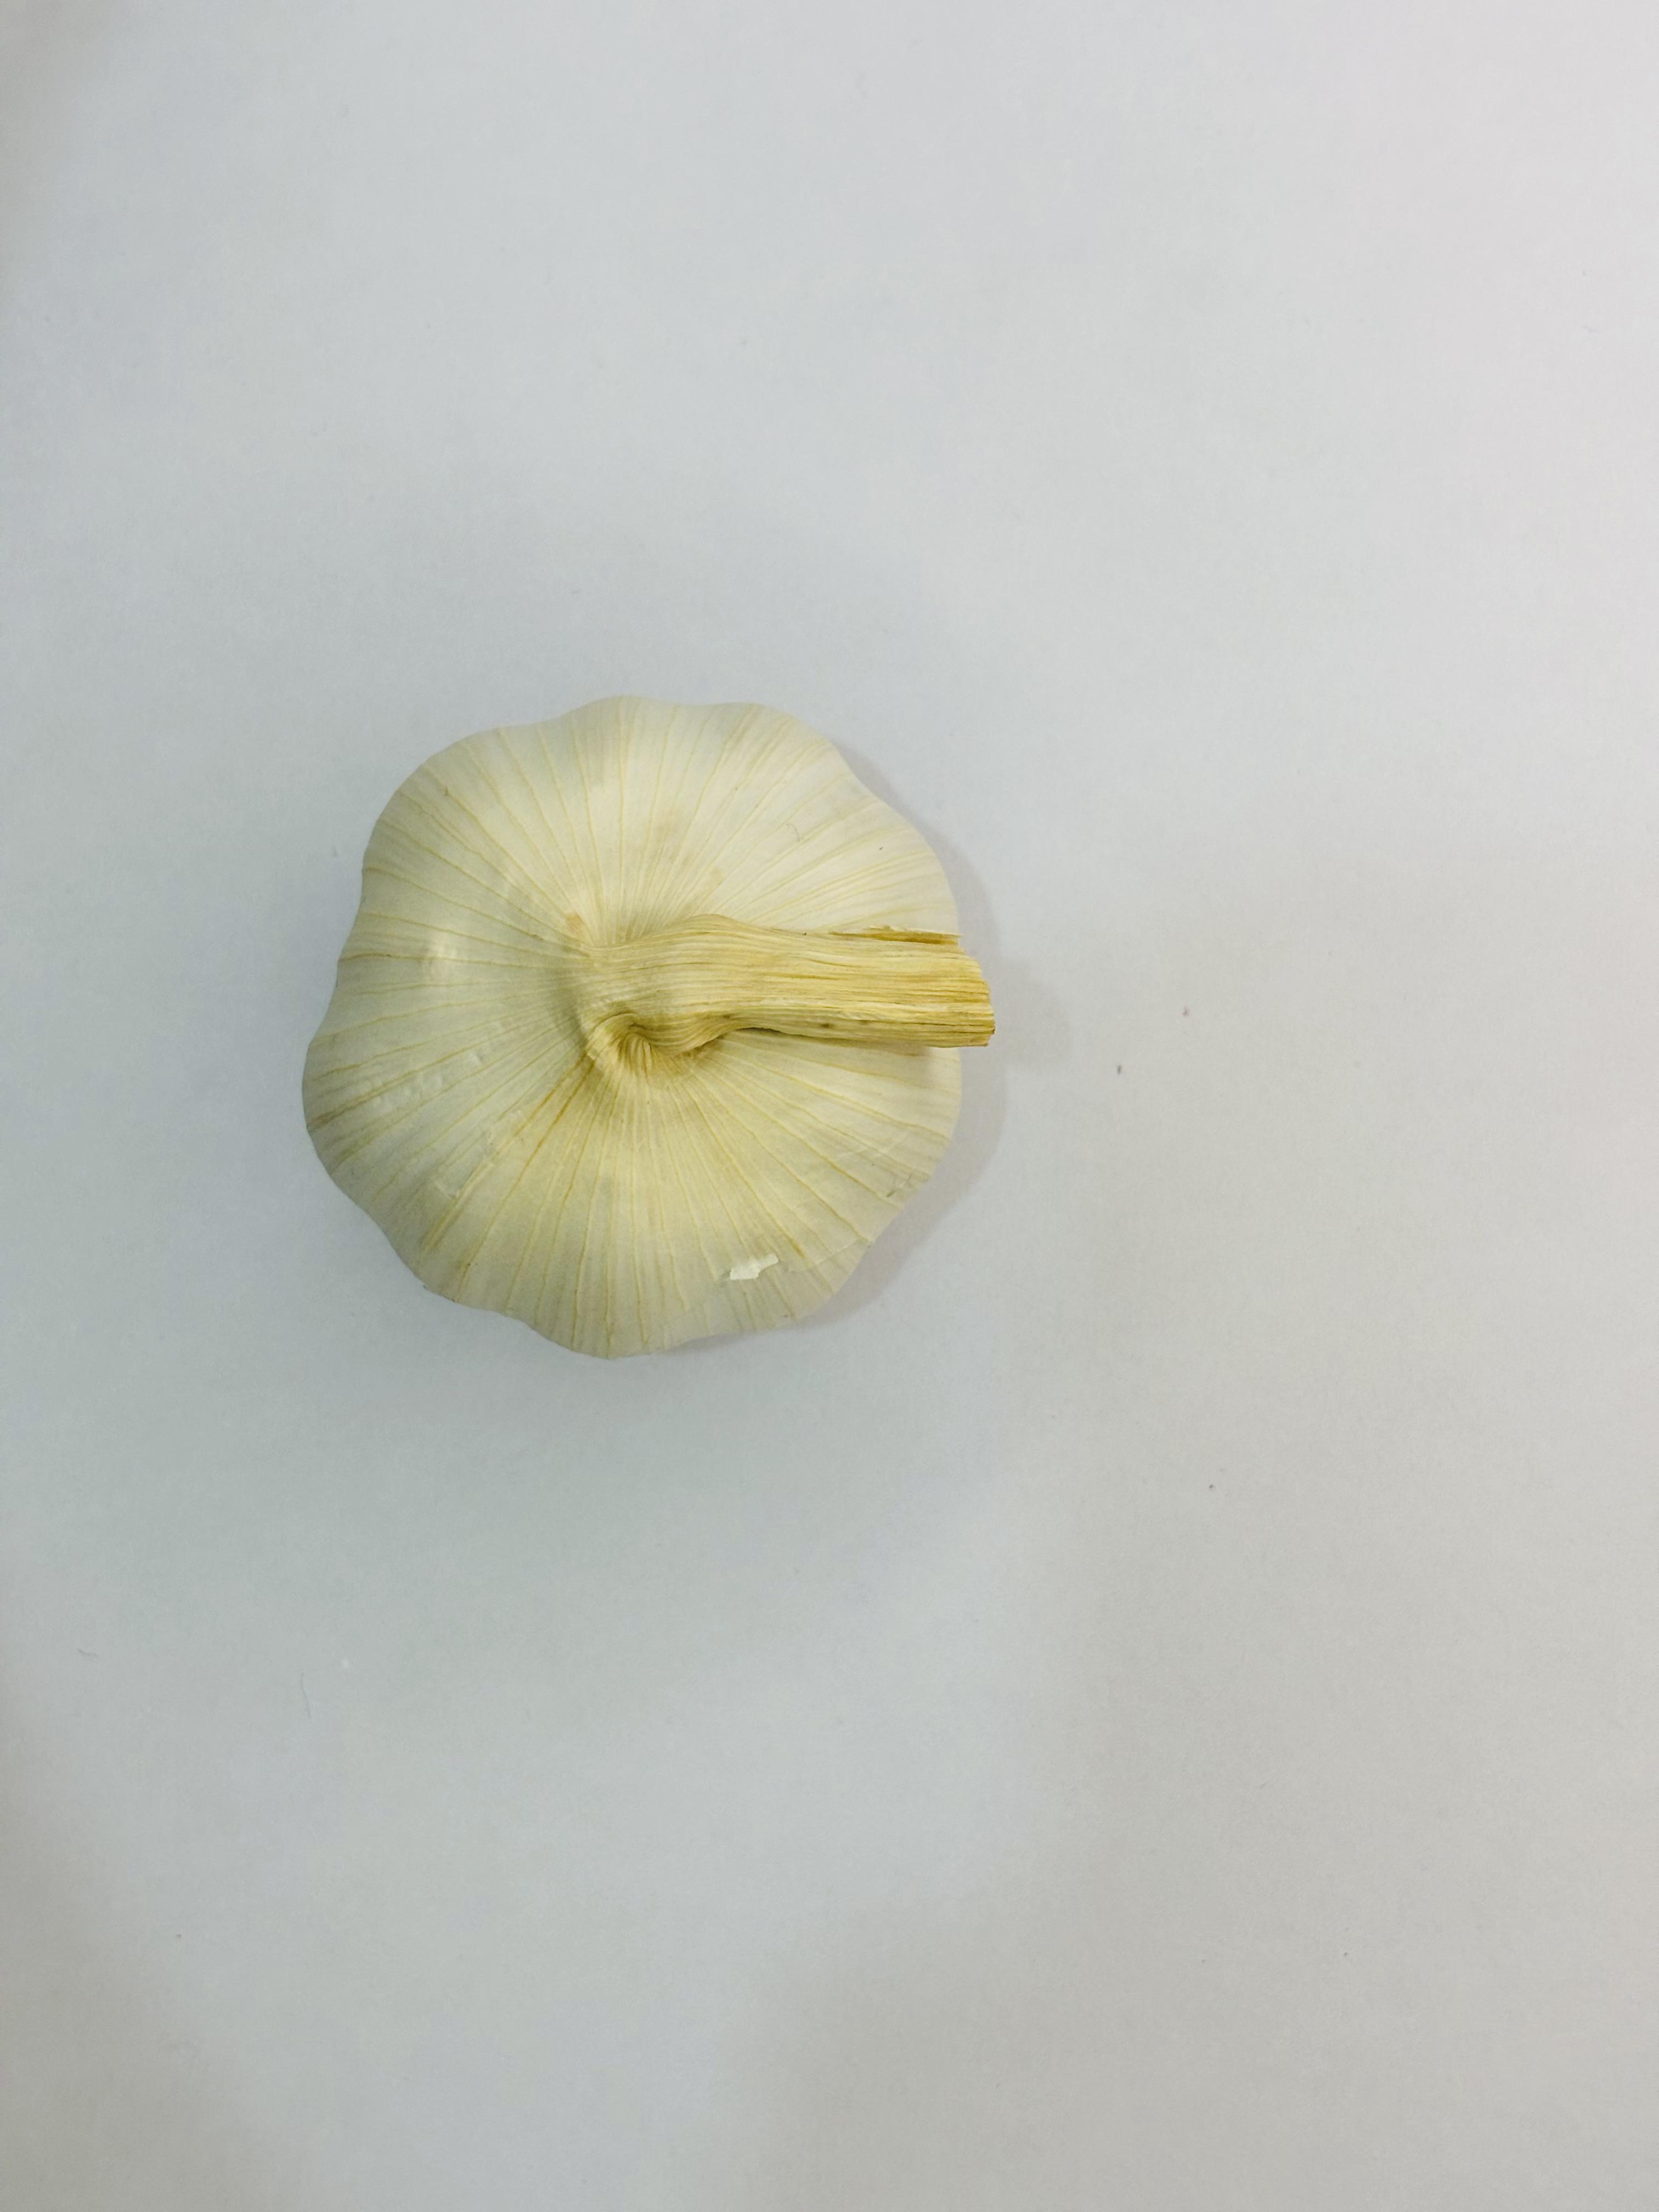
Label: Garlic